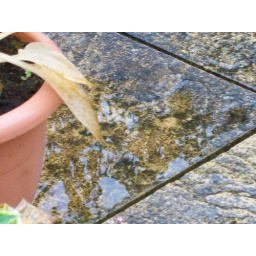
After the rain came the blue sky which was reflected in this puddle.